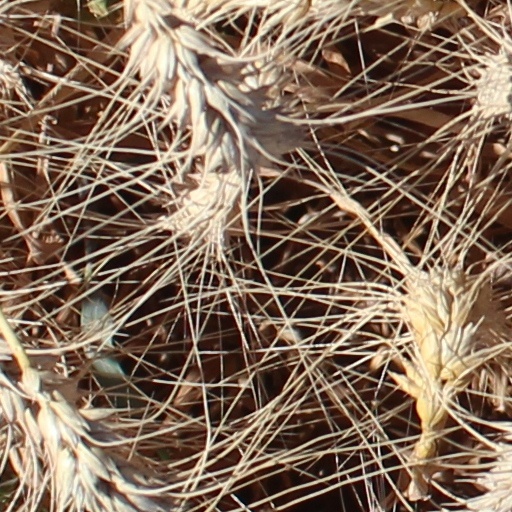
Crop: wheat